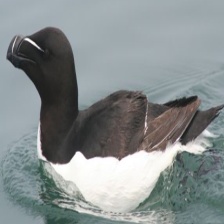
Species: RAZORBILL
Scientific name: ALCA TORDA